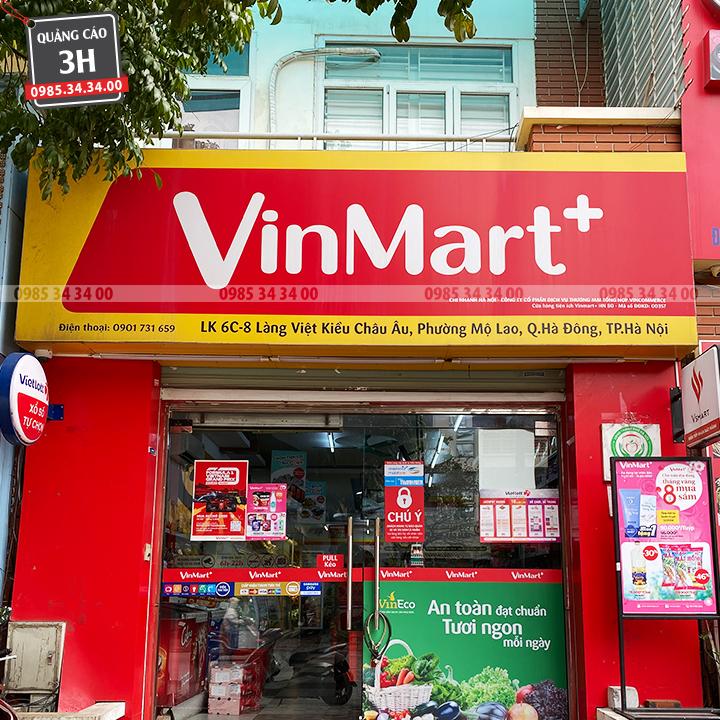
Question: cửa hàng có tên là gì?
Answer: cửa hàng có tên là vinmart+